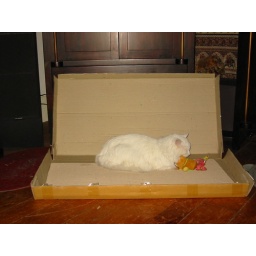
big cat in a big box